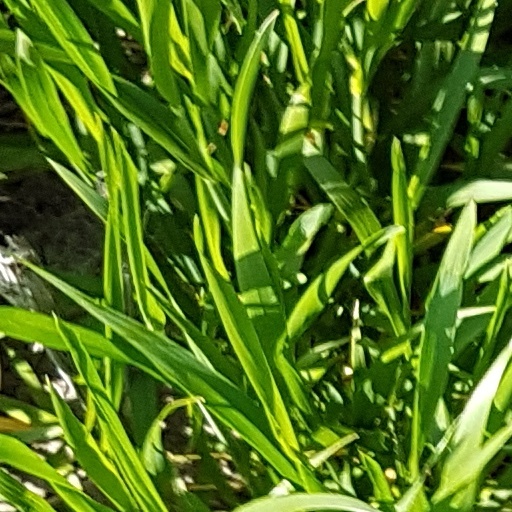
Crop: wheat